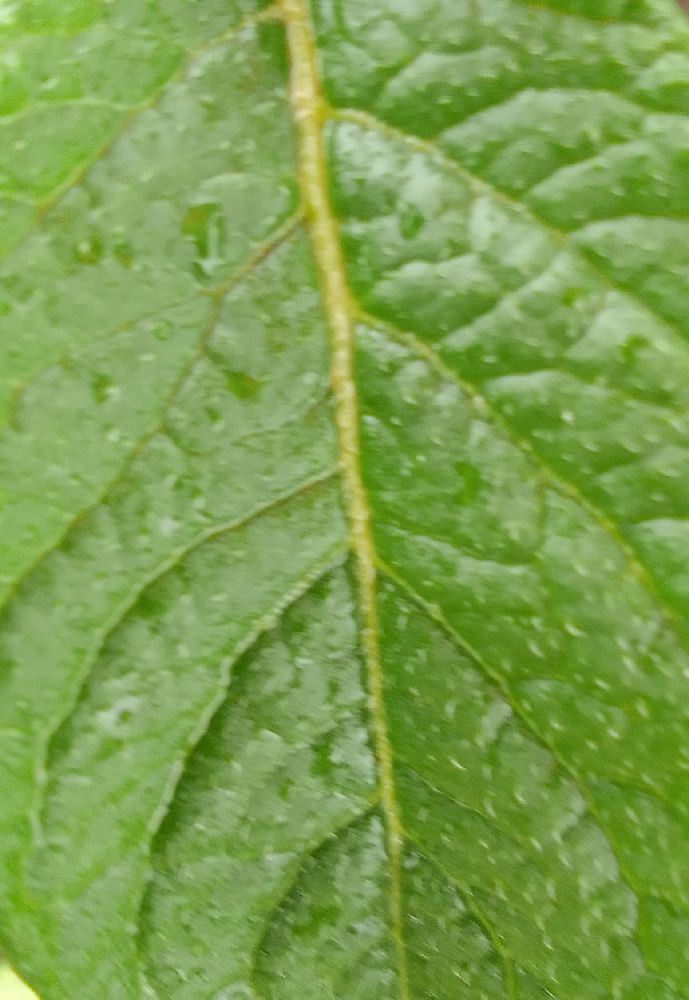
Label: Healthy